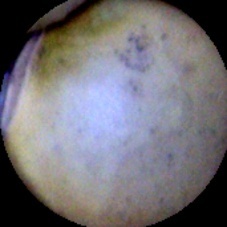
Label: Immature